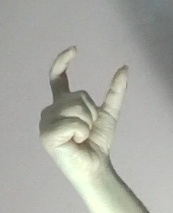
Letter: nun